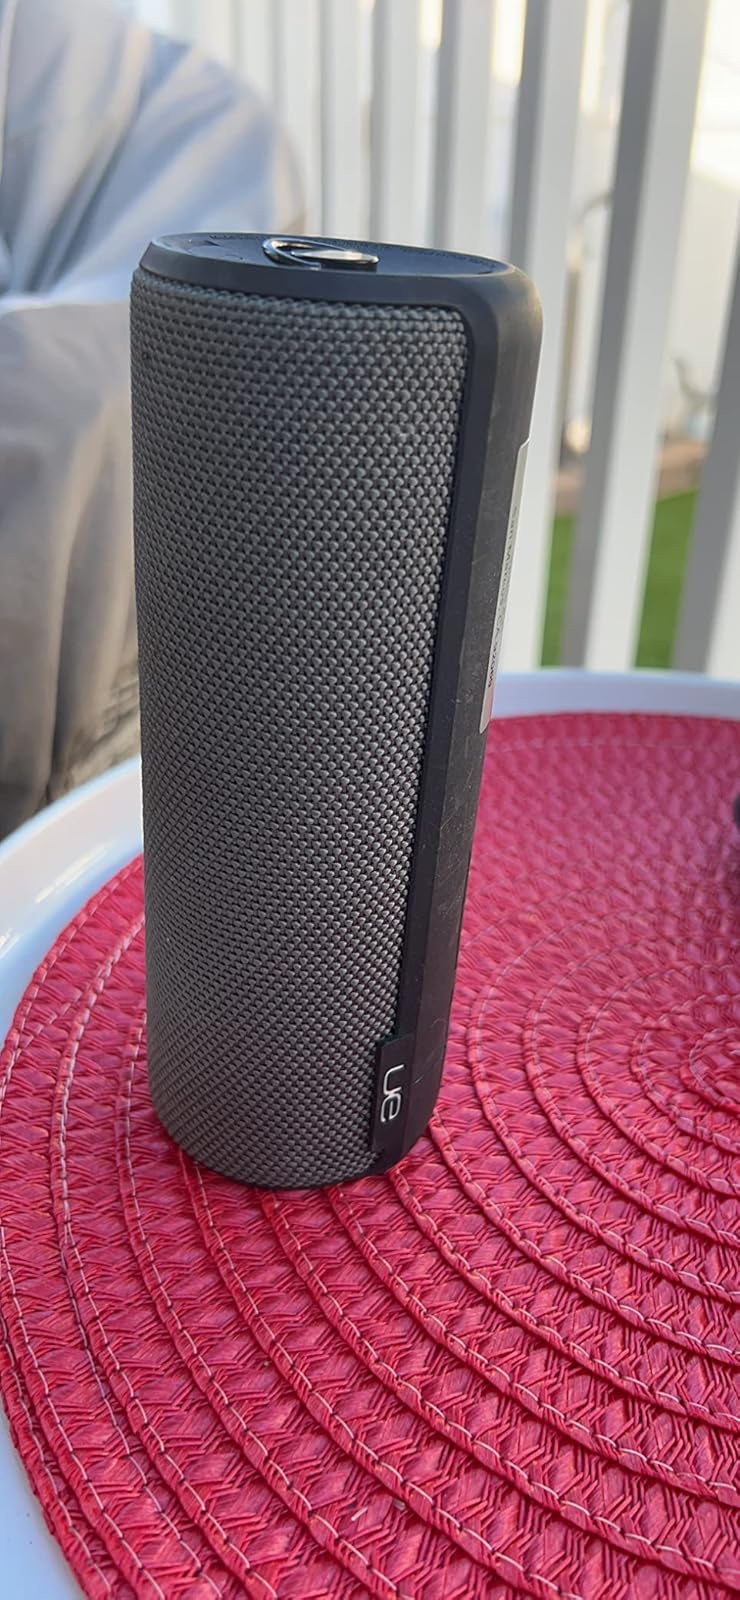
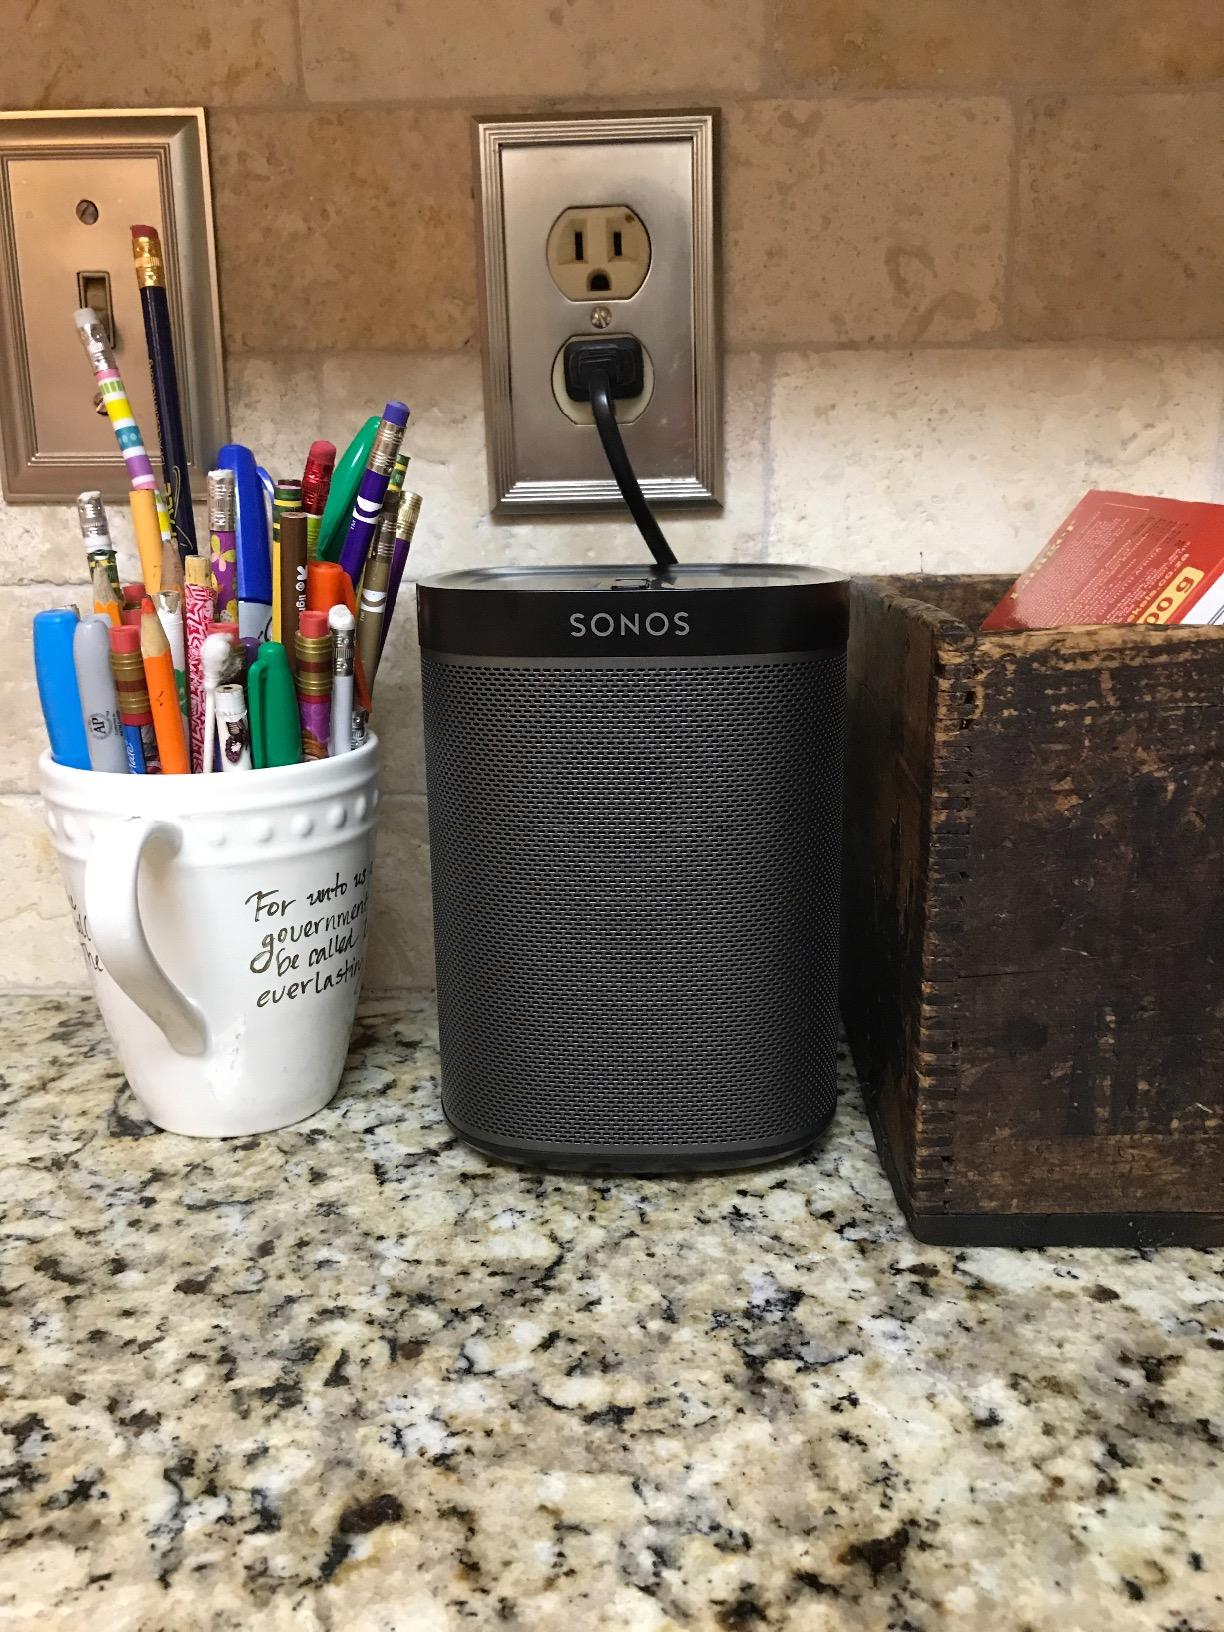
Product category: speaker
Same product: no